Agustín Feced

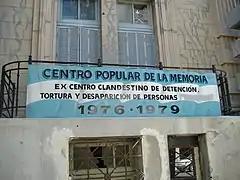
Centro Popular de la Memoria (Popular Memory Center) in Rosario, Argentina. The sign reads: Ex centro clandestino de detención, tortura y desaparición de personas, 1976–1979 (in English, "Former illegal center of detention, torture and disappearance of persons, 1976–1979"). It is placed on the former site of the headquarters of the police. Taken by Pablo D. Flores on 7 March 2006.

Agustín Feced (born June 11, 1921, died 1980s or 1990s) was a major and commander of the Argentine National Gendarmerie, and the head of the police of the Province of Santa Fe for the city of Rosario, during the Dirty War. He was in charge of the 2nd Regional Police Corps, and he was part of Intelligence Battalion 601 of the Argentine Army from June 1974, before the beginning of the military dictatorship, in the last days of the presidency of Juan Perón.